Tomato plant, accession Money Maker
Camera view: vertical (180 deg); turntable rotation: 120 degrees
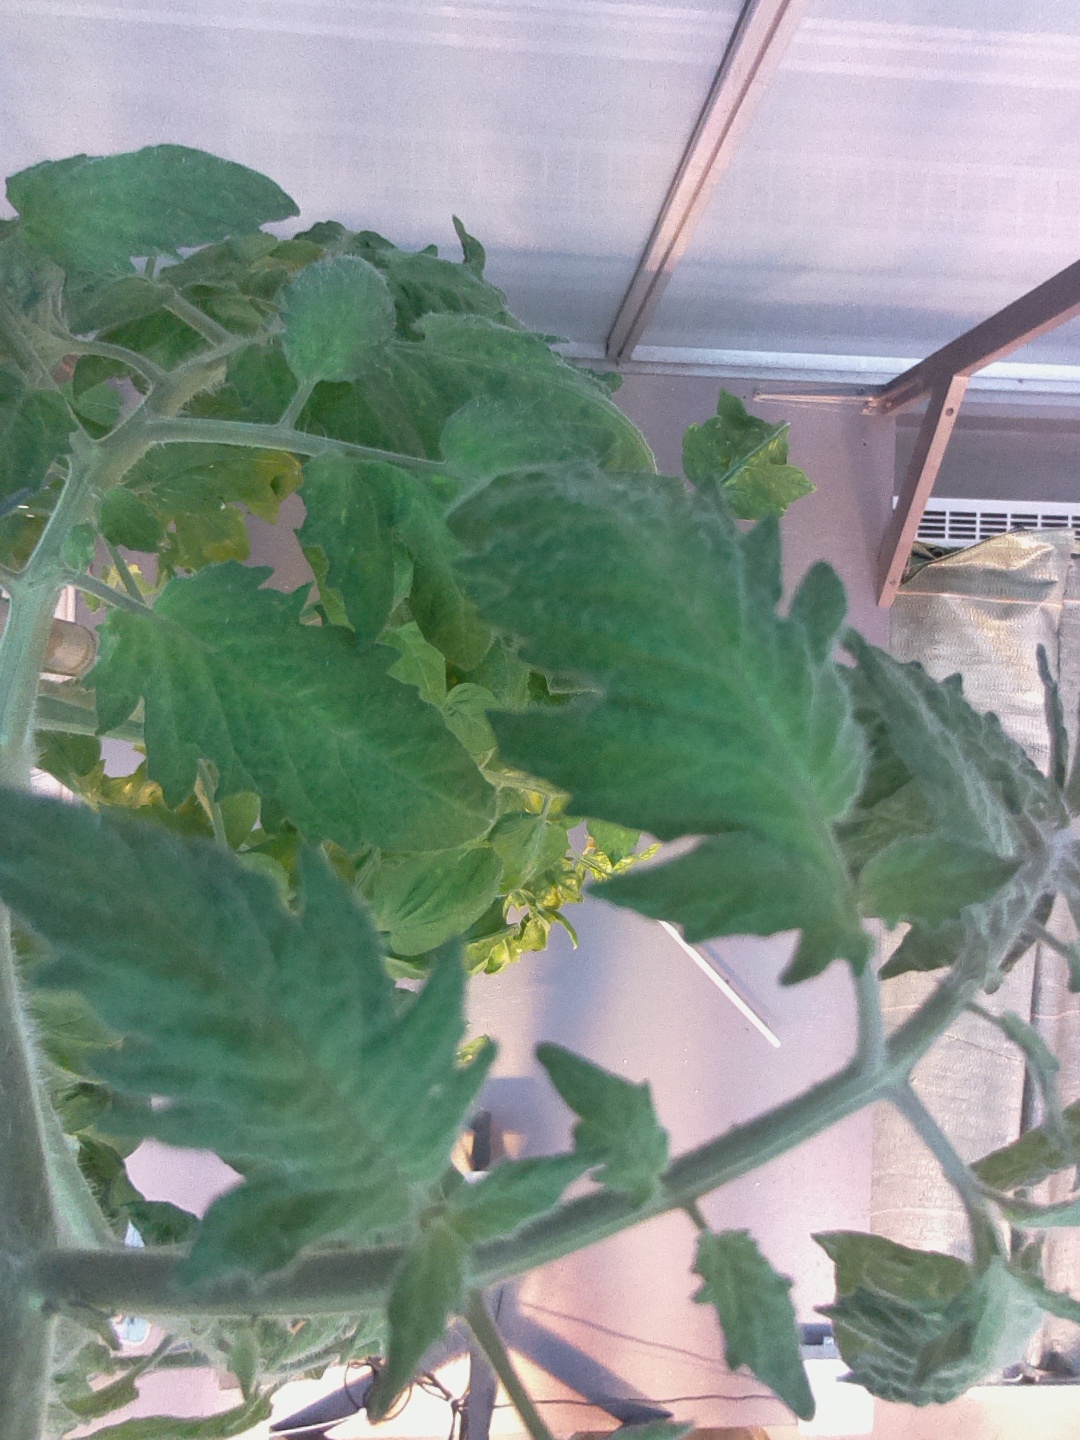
BBCH growth stage 70: Fruits at the main stem or branches visibles